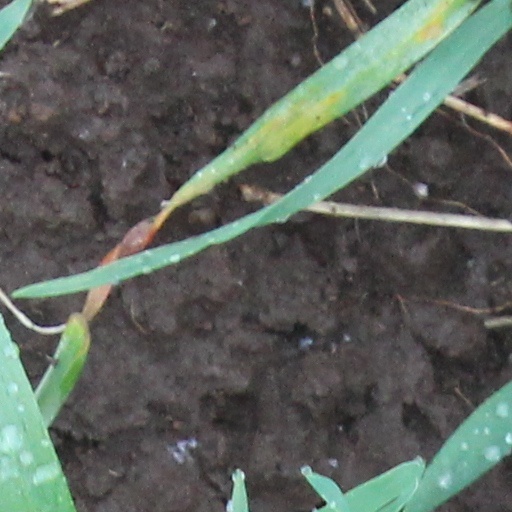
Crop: wheat